Glaucoma

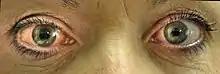
Acute angle closure glaucoma of a person's right eye (shown at left). Note the mid-sized pupil, which is non-reactive to light, and redness of the white part of the eye.

Glaucoma is a group of eye diseases that can lead to damage of the optic nerve. The optic nerve transmits visual information from the eye to the brain. Glaucoma may cause vision loss if left untreated. It has been called the "silent thief of sight" because the loss of vision usually occurs slowly over a long period of time. A major risk factor for glaucoma is increased pressure within the eye, known as intraocular pressure (IOP). It is associated with old age, a family history of glaucoma, and certain medical conditions or the use of some medications. The word "glaucoma" comes from the Ancient Greek word, meaning 'gleaming, blue-green, gray'.